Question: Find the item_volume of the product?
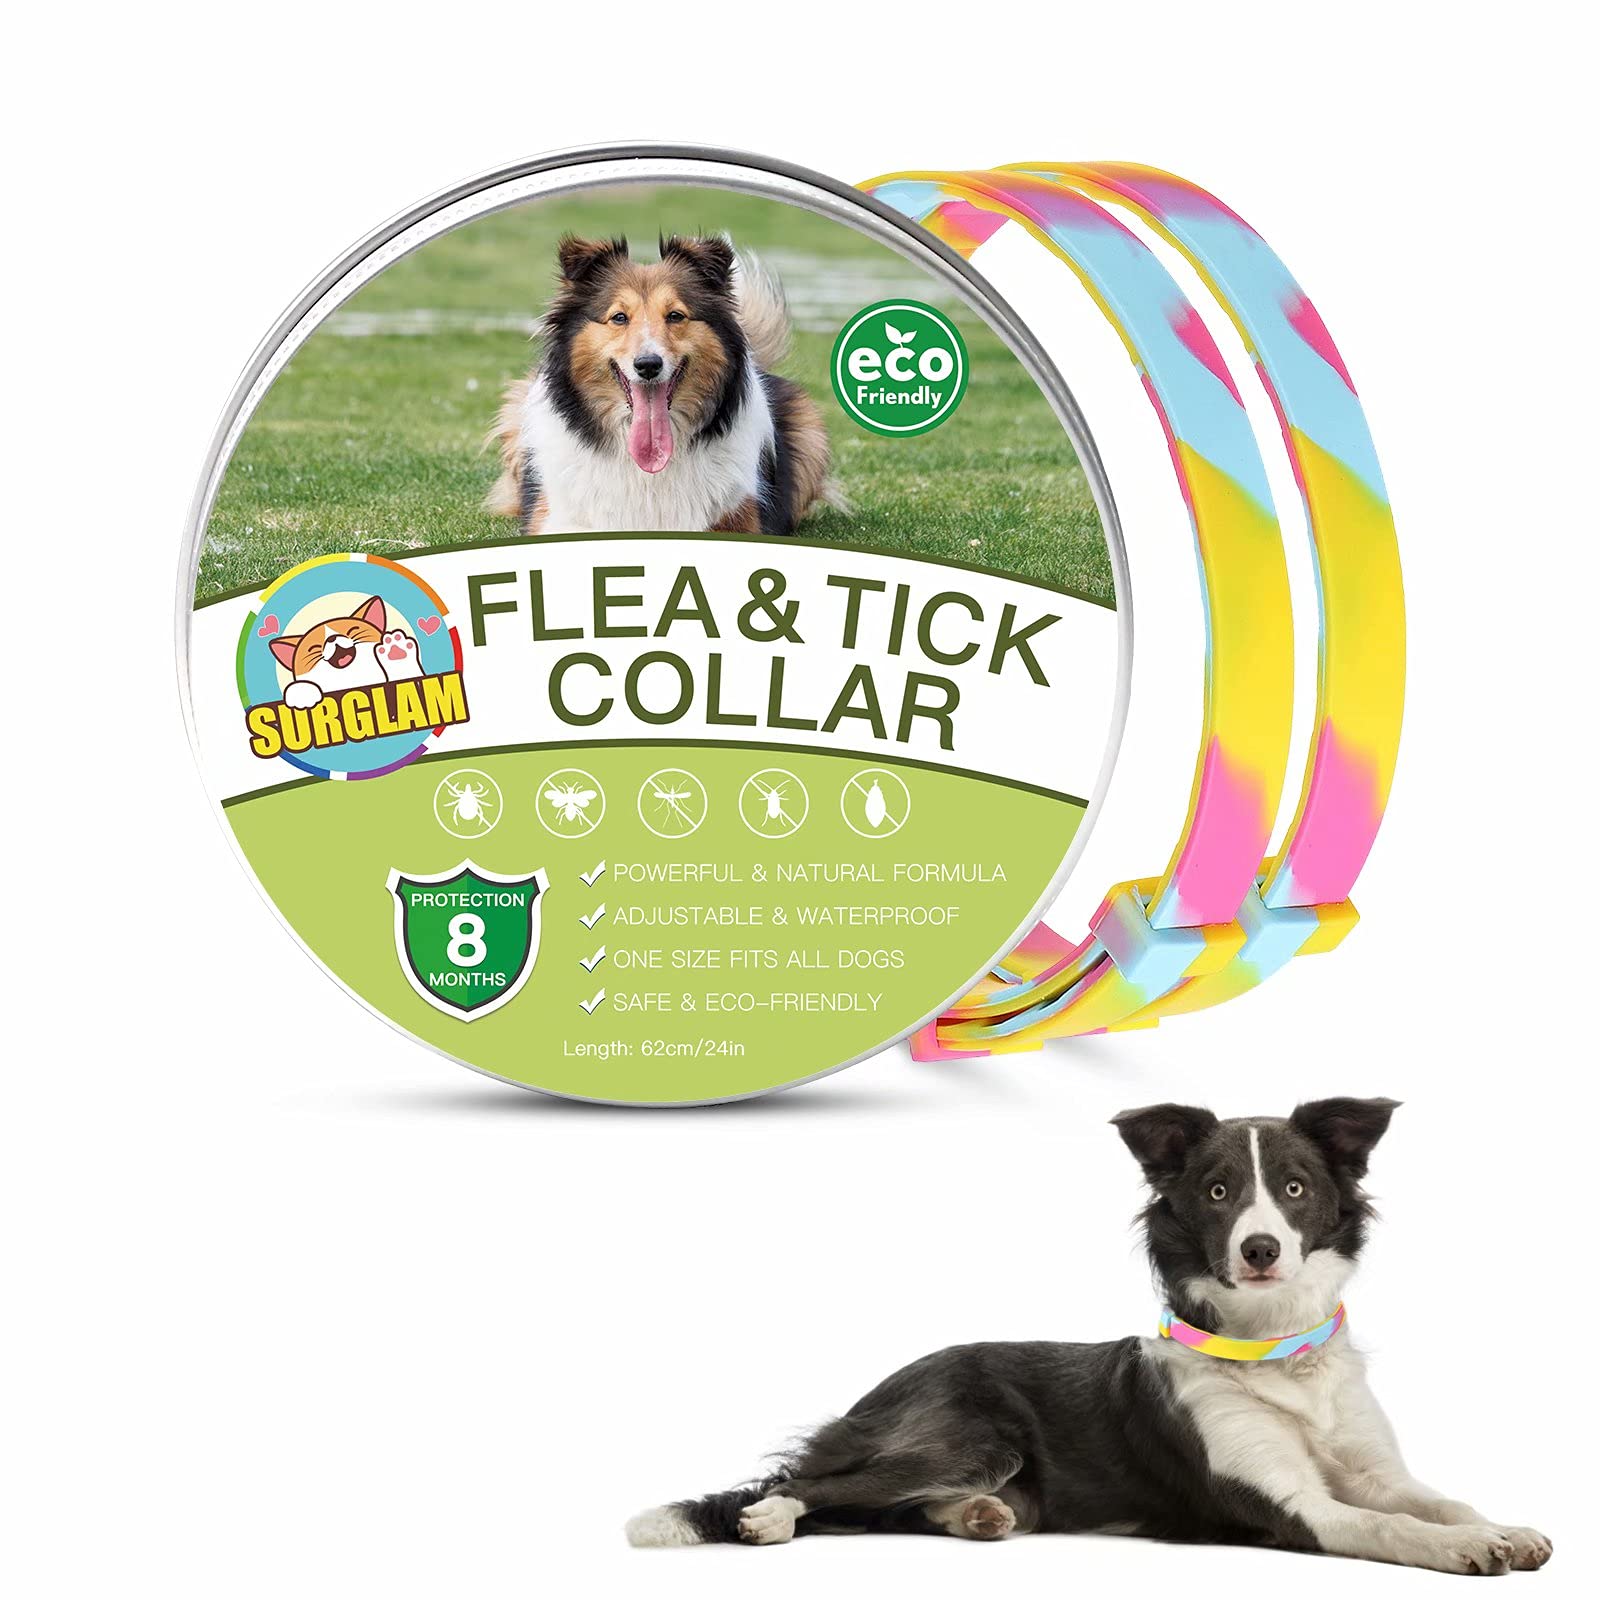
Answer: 62.0 cubic inch